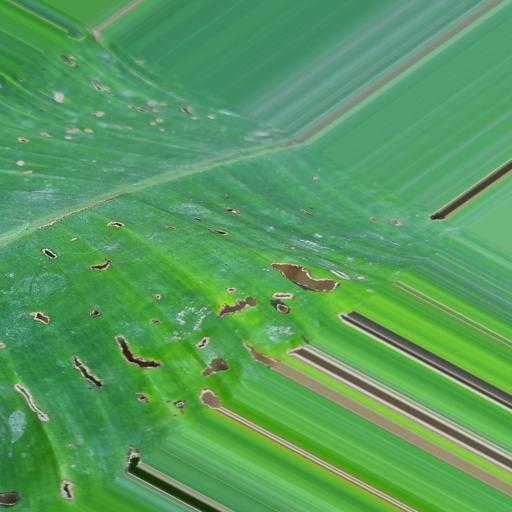
Label: insect_pest